Machine translation

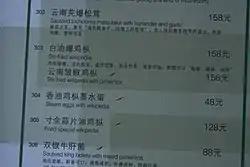
Machine translation could produce some non-understandable phrases, such as "" (termite mushroom) being rendered as "wikipedia".

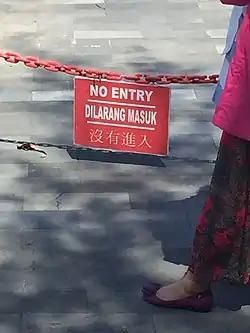
Broken Chinese "" from machine translation in Bali, Indonesia. The broken Chinese sentence sounds like "there does not exist an entry" or "have not entered yet".

Studies using human evaluation (e.g. by professional literary translators or human readers) have systematically identified various issues with the latest advanced MT outputs. Common issues include the translation of ambiguous parts whose correct translation requires common sense-like semantic language processing or context. There can also be errors in the source texts, missing high-quality training data and the severity of frequency of several types of problems may not get reduced with techniques used to date, requiring some level of human active participation.